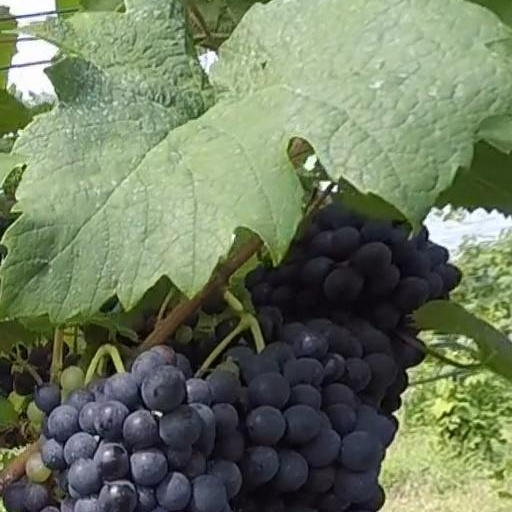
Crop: grape